University of Nebraska–Lincoln

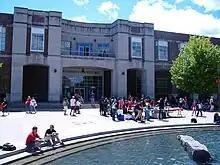
Nebraska Union

When longtime chancellor Martin Massengale was appointed president of the university system in 1991, the board of regents named Oregon State University provost Graham Spanier as his successor. Spanier quickly resolved Nebraska's six-million dollar budget shortfall while raising admission standards. Upon the retirement of Bob Devaney as athletic director in 1992, Spanier defied the wishes of Tom Osborne and hired Bill Byrne as Devaney's replacement. Osborne's program, however, was incredibly successful during Spanier's tenure, compiling a record of 45–4 and winning two national championships across four seasons. Shortly after the second of these championships, backup quarterback Brook Berringer was killed in a plane crash days before the NFL draft, where he was projected to be a mid-round pick. Berringer, a Nebraska native, endeared himself to fans when filling in for injured starter Tommie Frazier in 1994. The university erected a statue of Osborne and Berringer at Memorial Stadium. Osborne won another national championship in 1997, his third as a head coach, before retiring and naming longtime assistant Frank Solich his replacement. Spanier left in 1996 to become president of Pennsylvania State University, where he served until 2011 when he resigned following the Penn State child sex abuse scandal. Spanier was sentenced to two months in prison for his role in the scandal.